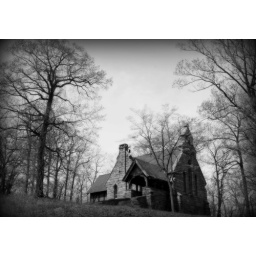
...and there upon the hill stood a stone chapel....